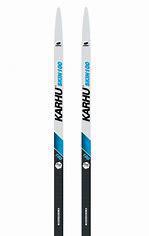
Brand: Karhu
Model: 100